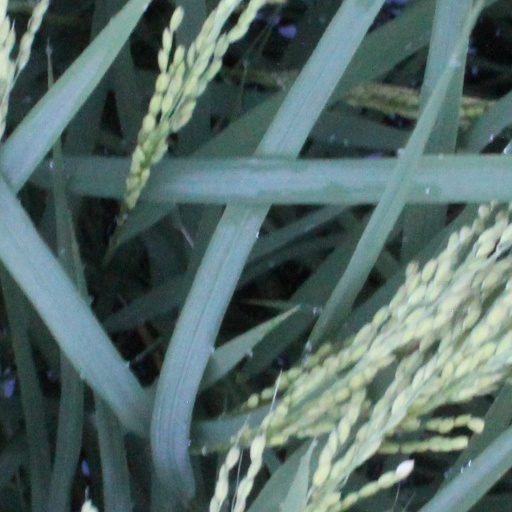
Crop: rice